Lollipop (Param Pam Pam)

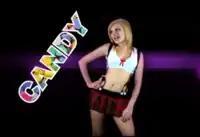
The opening scene of the video sees Stan asking herself which sweets she likes the most, with words such as "candy" appearing on the screen ("pictured").

The song reached number 58 on Stan's native Romanian Top 100, receiving airplay on domestic radio stations. It also impacted mainstream radio stations from the United States in early 2010. Meanwhile, the music video for "Lollipop (Param Pam Pam)" garnered 25 million views on YouTube a short time. Following this, various labels from the United Kingdom, Ireland, Canada, Czech Republic, Russia, Italy, France, Israel and the United States asked for license to release the song through their means. In order to promote the single, Stan was invited to perform the recording on various native TV shows, with her as well embarking on a tour in her native Romania. She also provided a live performance of the single during the 2012 Après Ski Hits event in Germany, and sang the song during the concert tours that promoted "Saxobeats".